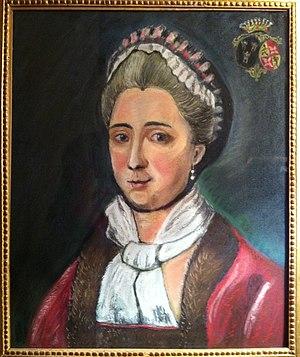
Ctesse de Lavaulx née Guitaut, copie par A de Lavaulx
La famille de Pechpeyrou-Comminges de Guitaut est une famille subsistante de la noblesse française, d'extraction chevaleresque, originaire du Quercy, puis établie en Bourgogne. Sa filiation est suivie depuis 1346.
La maison de Lavaulx est une famille de la noblesse originaire du duché de Bar, puis du duché de Lorraine, devenue française en 1766. Sa branche aînée s'est éteinte en 1685. La maison actuelle de Lavaulx est issue d’Erard de Lavaulx, fils naturel de François de Lavaulx et d’Alexisse de Dampierre. Elle appartient à la noblesse française subsistante d'ancienne extraction sur preuves de 1495. Elle s'est implantée dans la région de Neufchâteau et à Nancy du XVIᵉ au XVIIIᵉ siècles et essaima en plusieurs branches. Elle est encore représentée en Autriche, en France et en Australie.
Jean Charles François de Lavaulx de Vrécourt est le fils de Charles de Lavaulx de Vrécourt, officier de cuirassiers de l’armée impériale autrichienne et d’Agathe Joly de Morey. Il est issu d’une famille de la noblesse lorraine. Officier lorrain puis français, il compte dès son plus jeune âge parmi les courtisans de la cour de Lunéville et est titulaire d'une charge de chambellan du roi de Pologne. Il épouse une française d'origine noble, Marie-Madeleine de Pechpeyrou de Comminges de Guitaut.